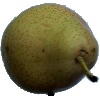
Label: pear_forelle